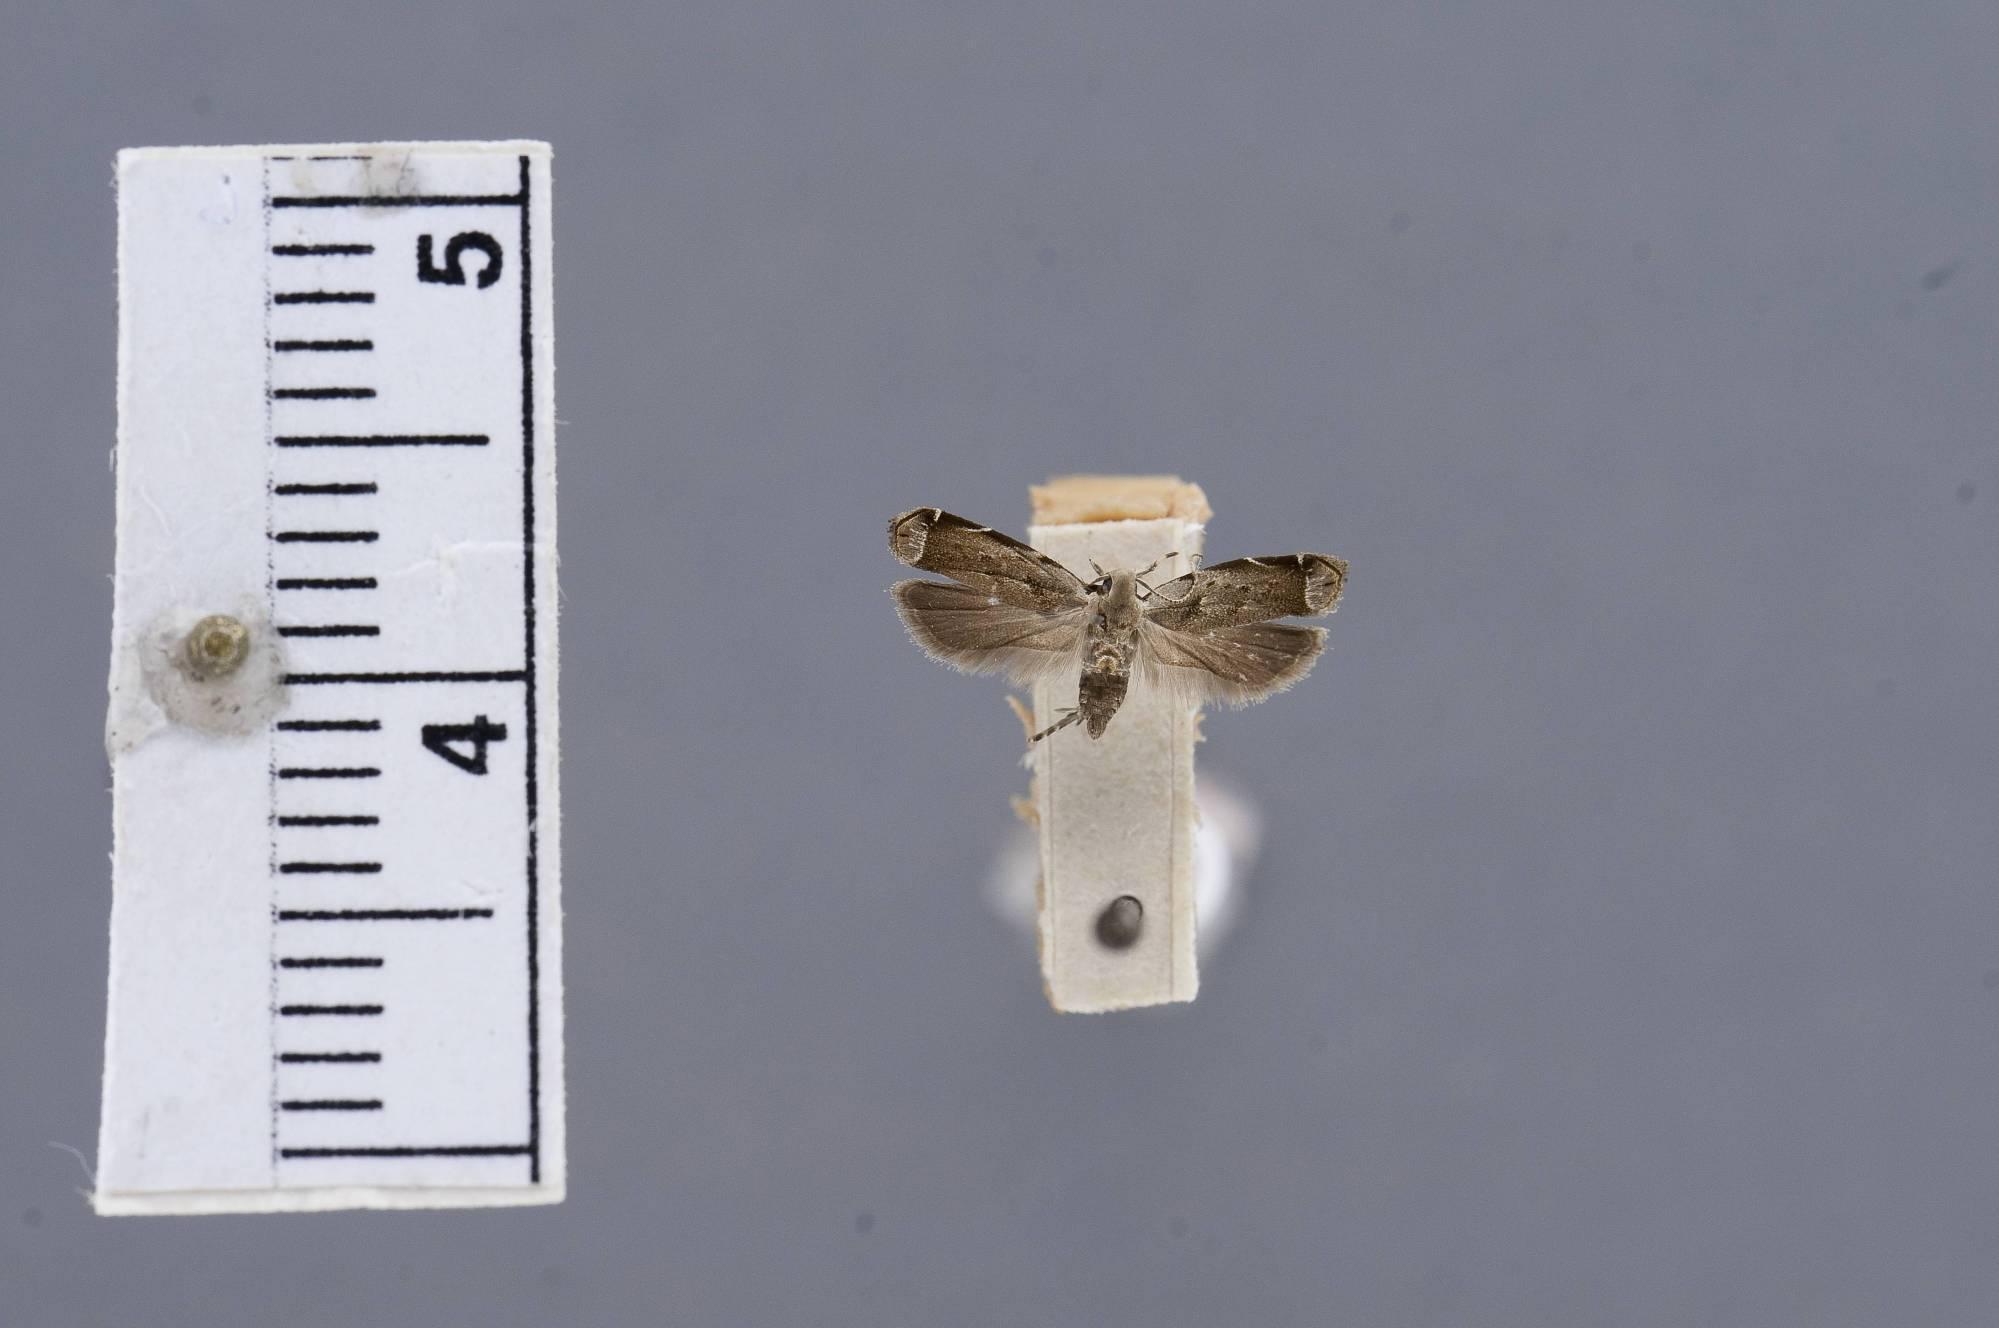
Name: Anacampsis curtella
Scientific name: Anacampsis curtella Busck, 1914
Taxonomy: Animalia, Arthropoda, Insecta, Lepidoptera, Glossata, Gelechiidae, Anacampsinae
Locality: Trinidad River, Panama
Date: Jun 1912